Double-decker bus

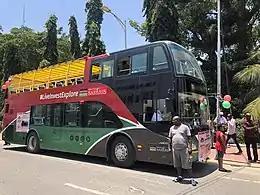
A double-decker bus on its first day of operation in Mombasa, Kenya

The models in operation in 2004 were long and held around 95 passengers. The replacements, which are supplied by Neoman Bus, are longer. The new buses are able to hold 128 passengers.